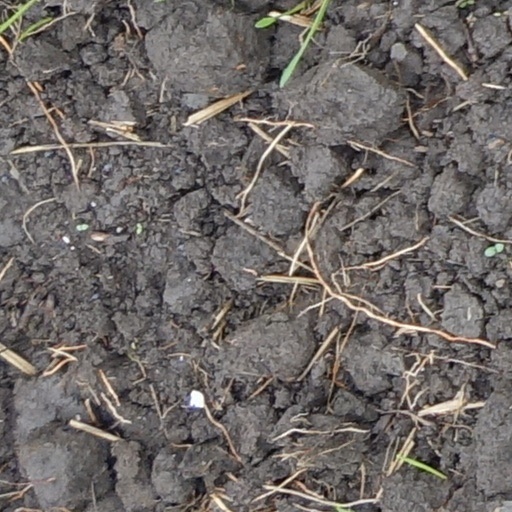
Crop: wheat